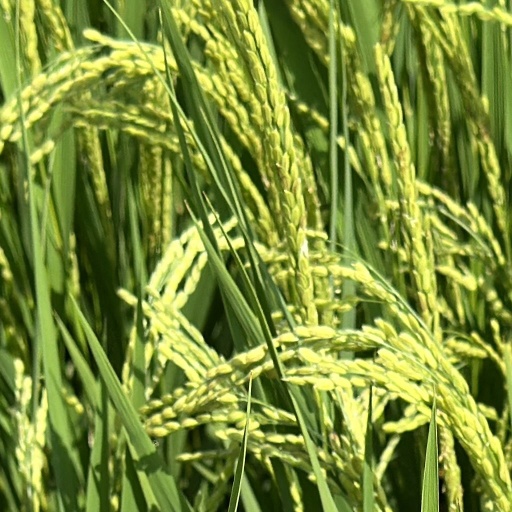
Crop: rice